Rugby union in Australia

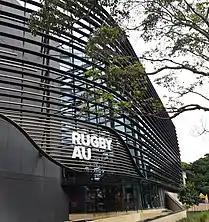
The Headquarters of Rugby Australia. Moore Park, Sydney

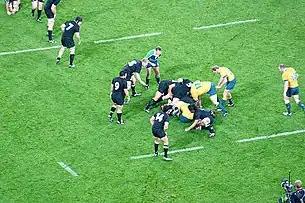
The Wallabies playing the New Zealand All Blacks

Australia played its first test against New Zealand in 1903 in front of a crowd of 30,000 at the Sydney Cricket Ground. In 1907, Australia again played New Zealand, at the same venue as the 1903 match, with crowd numbers reaching 50,000. This figure would not be surpassed again in Australian rugby union until after the game turned professional.